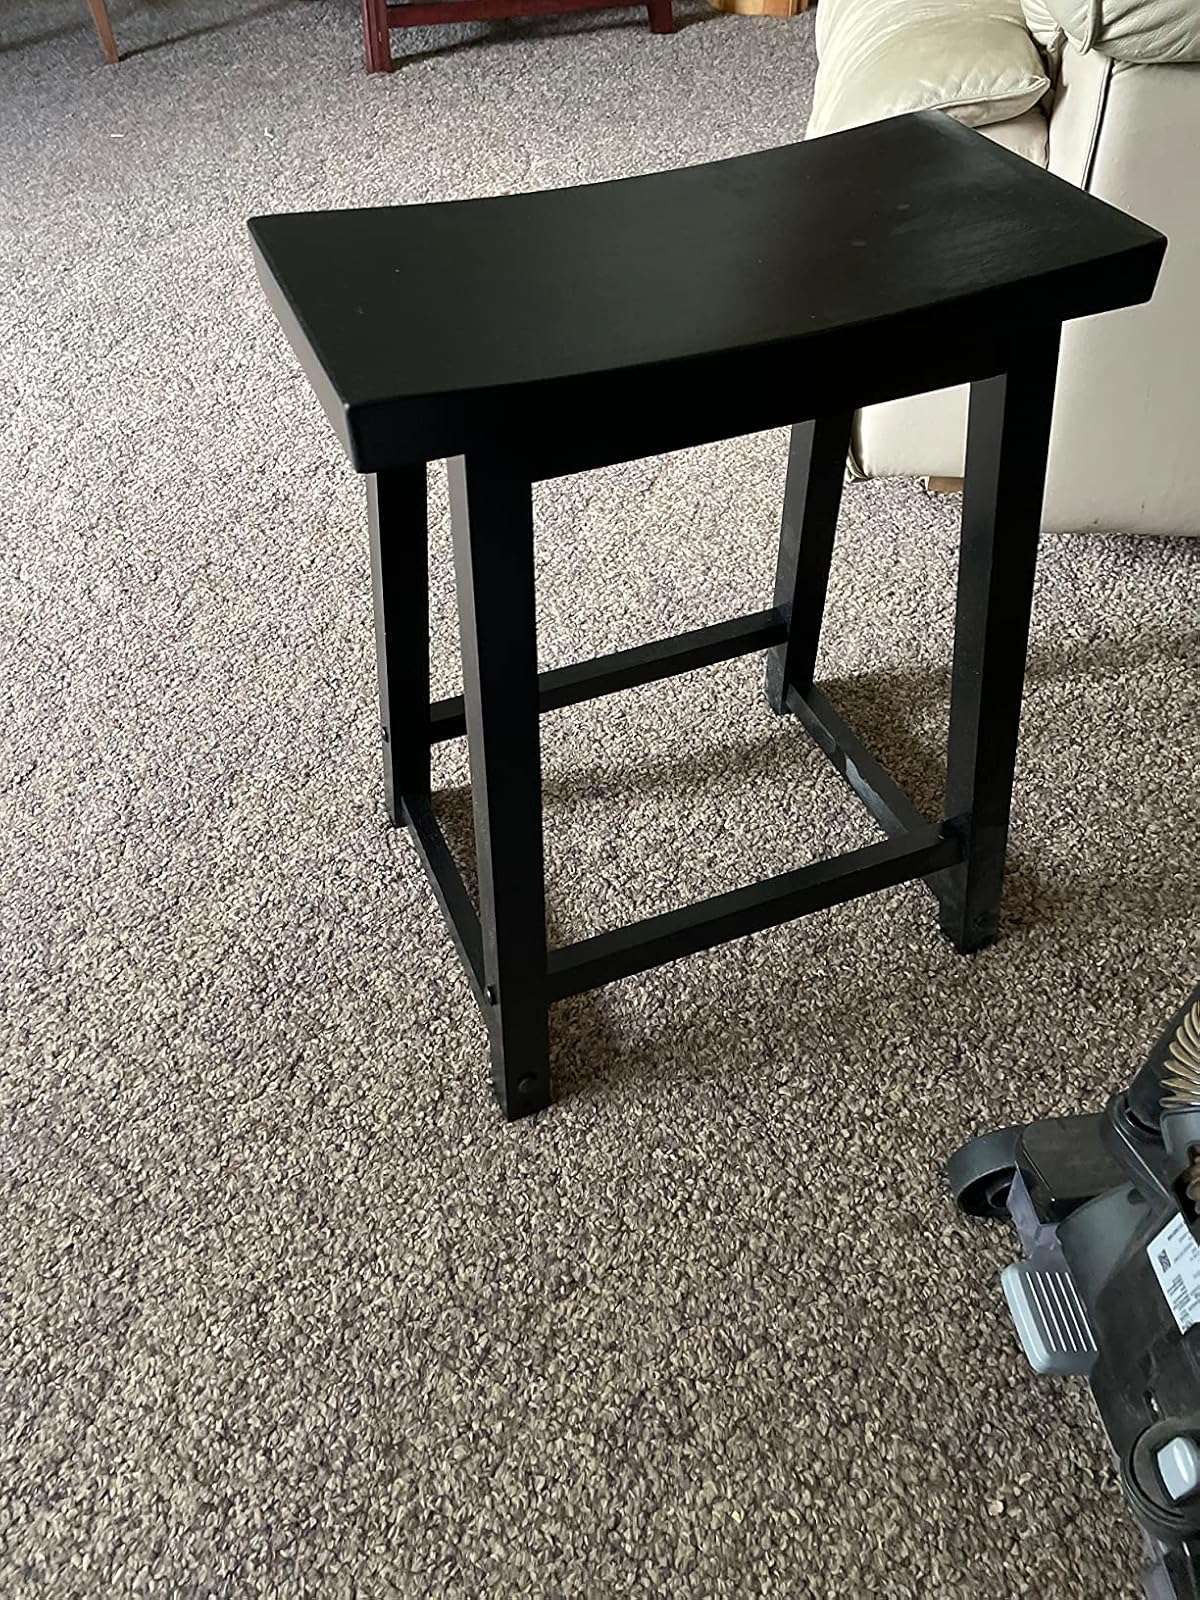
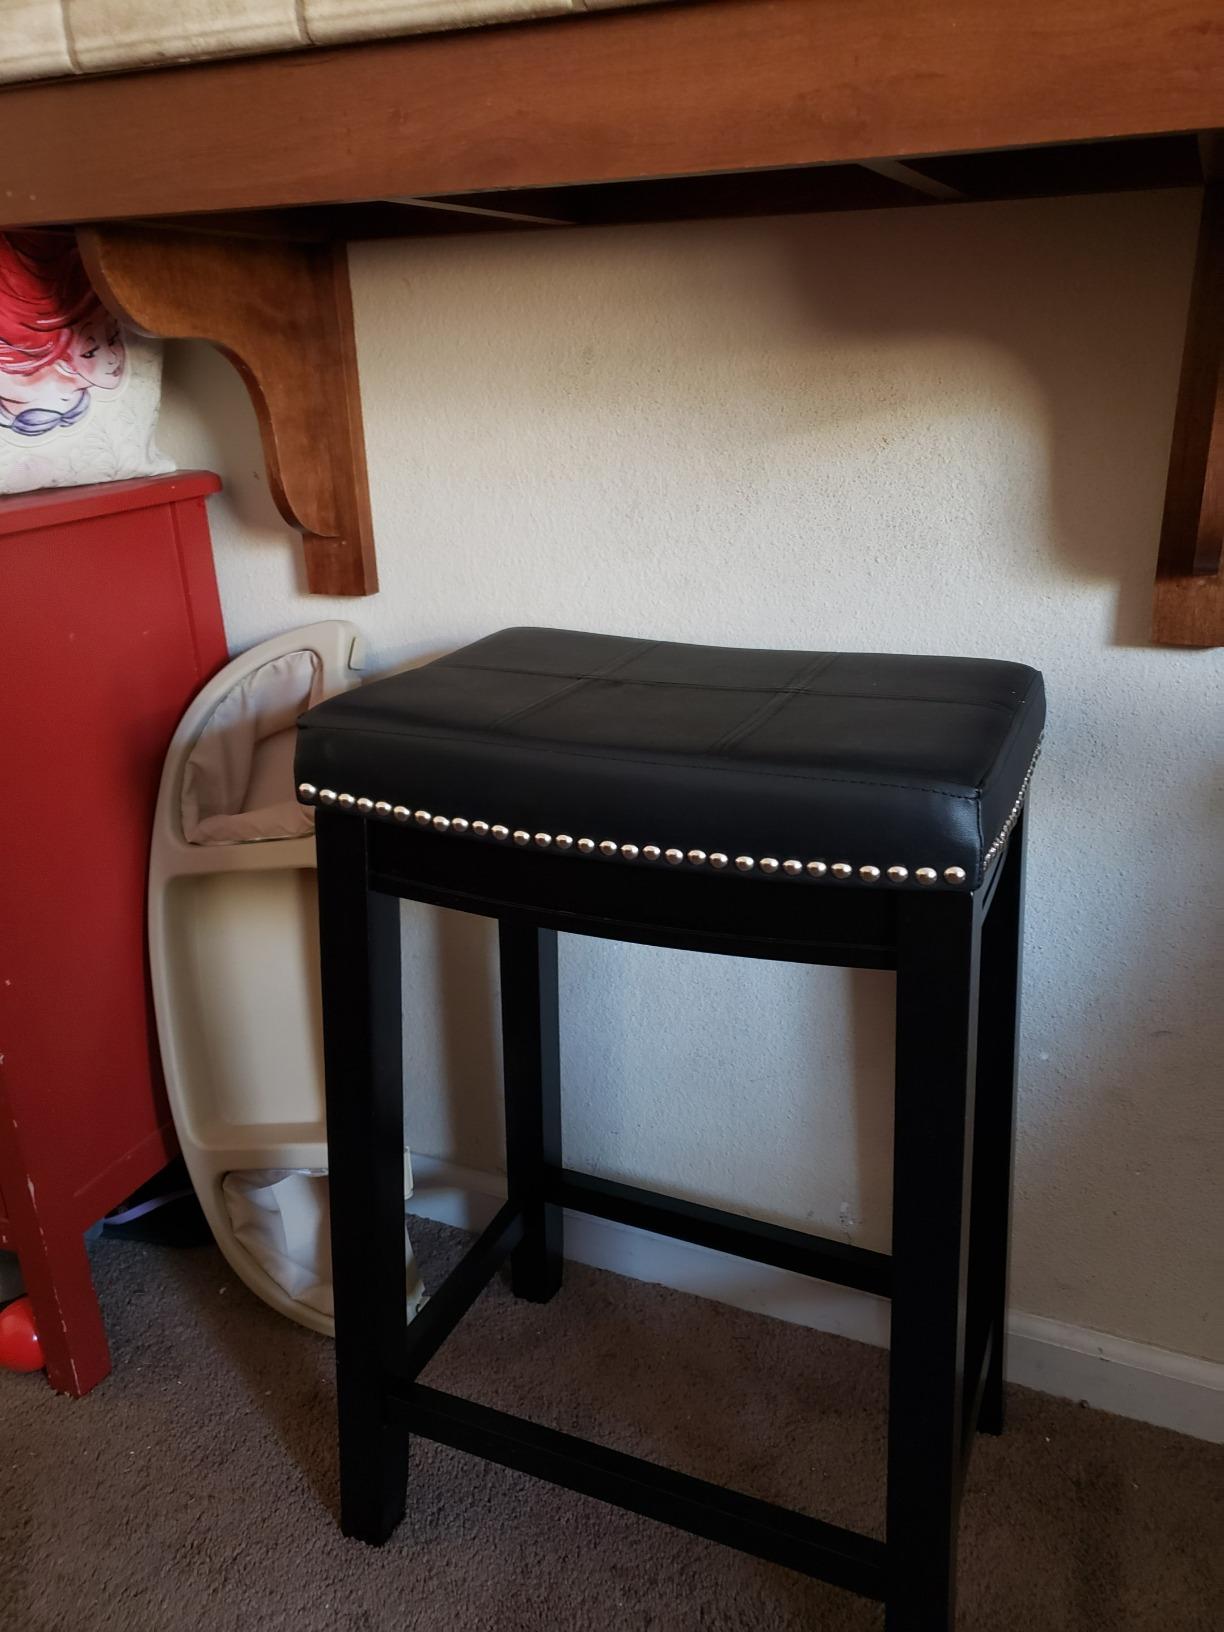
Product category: stool
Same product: no